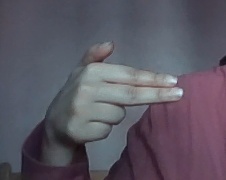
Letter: ghain